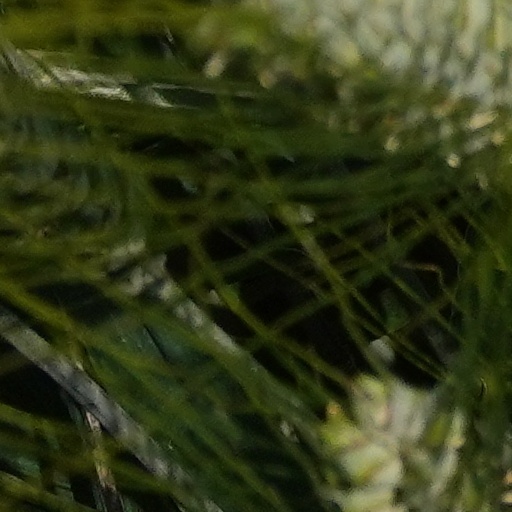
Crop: wheat